Daniel Boone

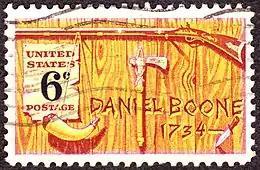
1968 Boone commemorative stamp

Thanks to Filson's book, Boone became a symbol of the "natural man" who lives a virtuous, uncomplicated existence in the wilderness. This was famously expressed in Lord Byron's epic poem "Don Juan" (1822), which devoted a number of stanzas to Boone, including this one: